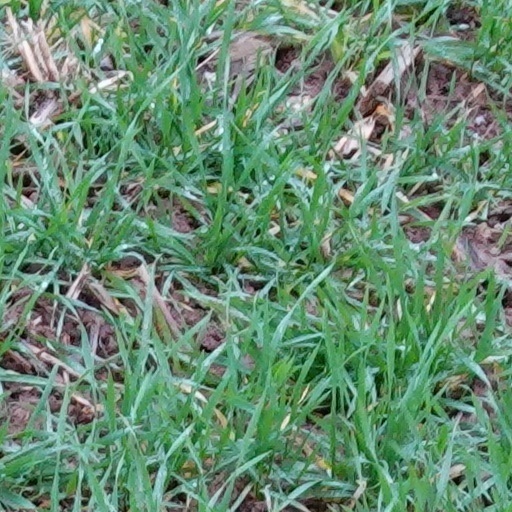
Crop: wheat